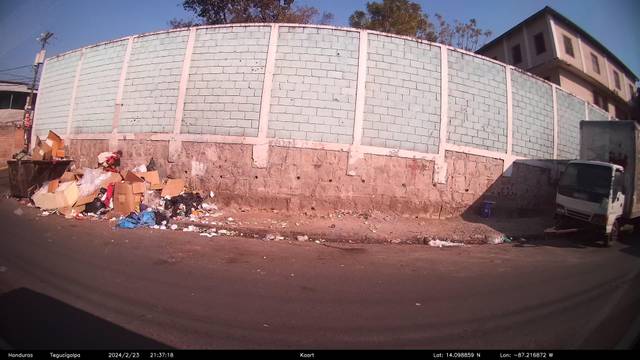
Region: Honduras
Coordinates: 14.099, -87.217